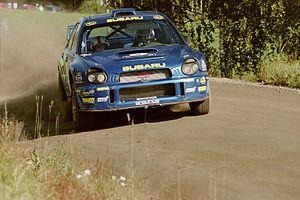
Markko Märtin, né le 10 novembre 1975, est un pilote de rallye estonien.